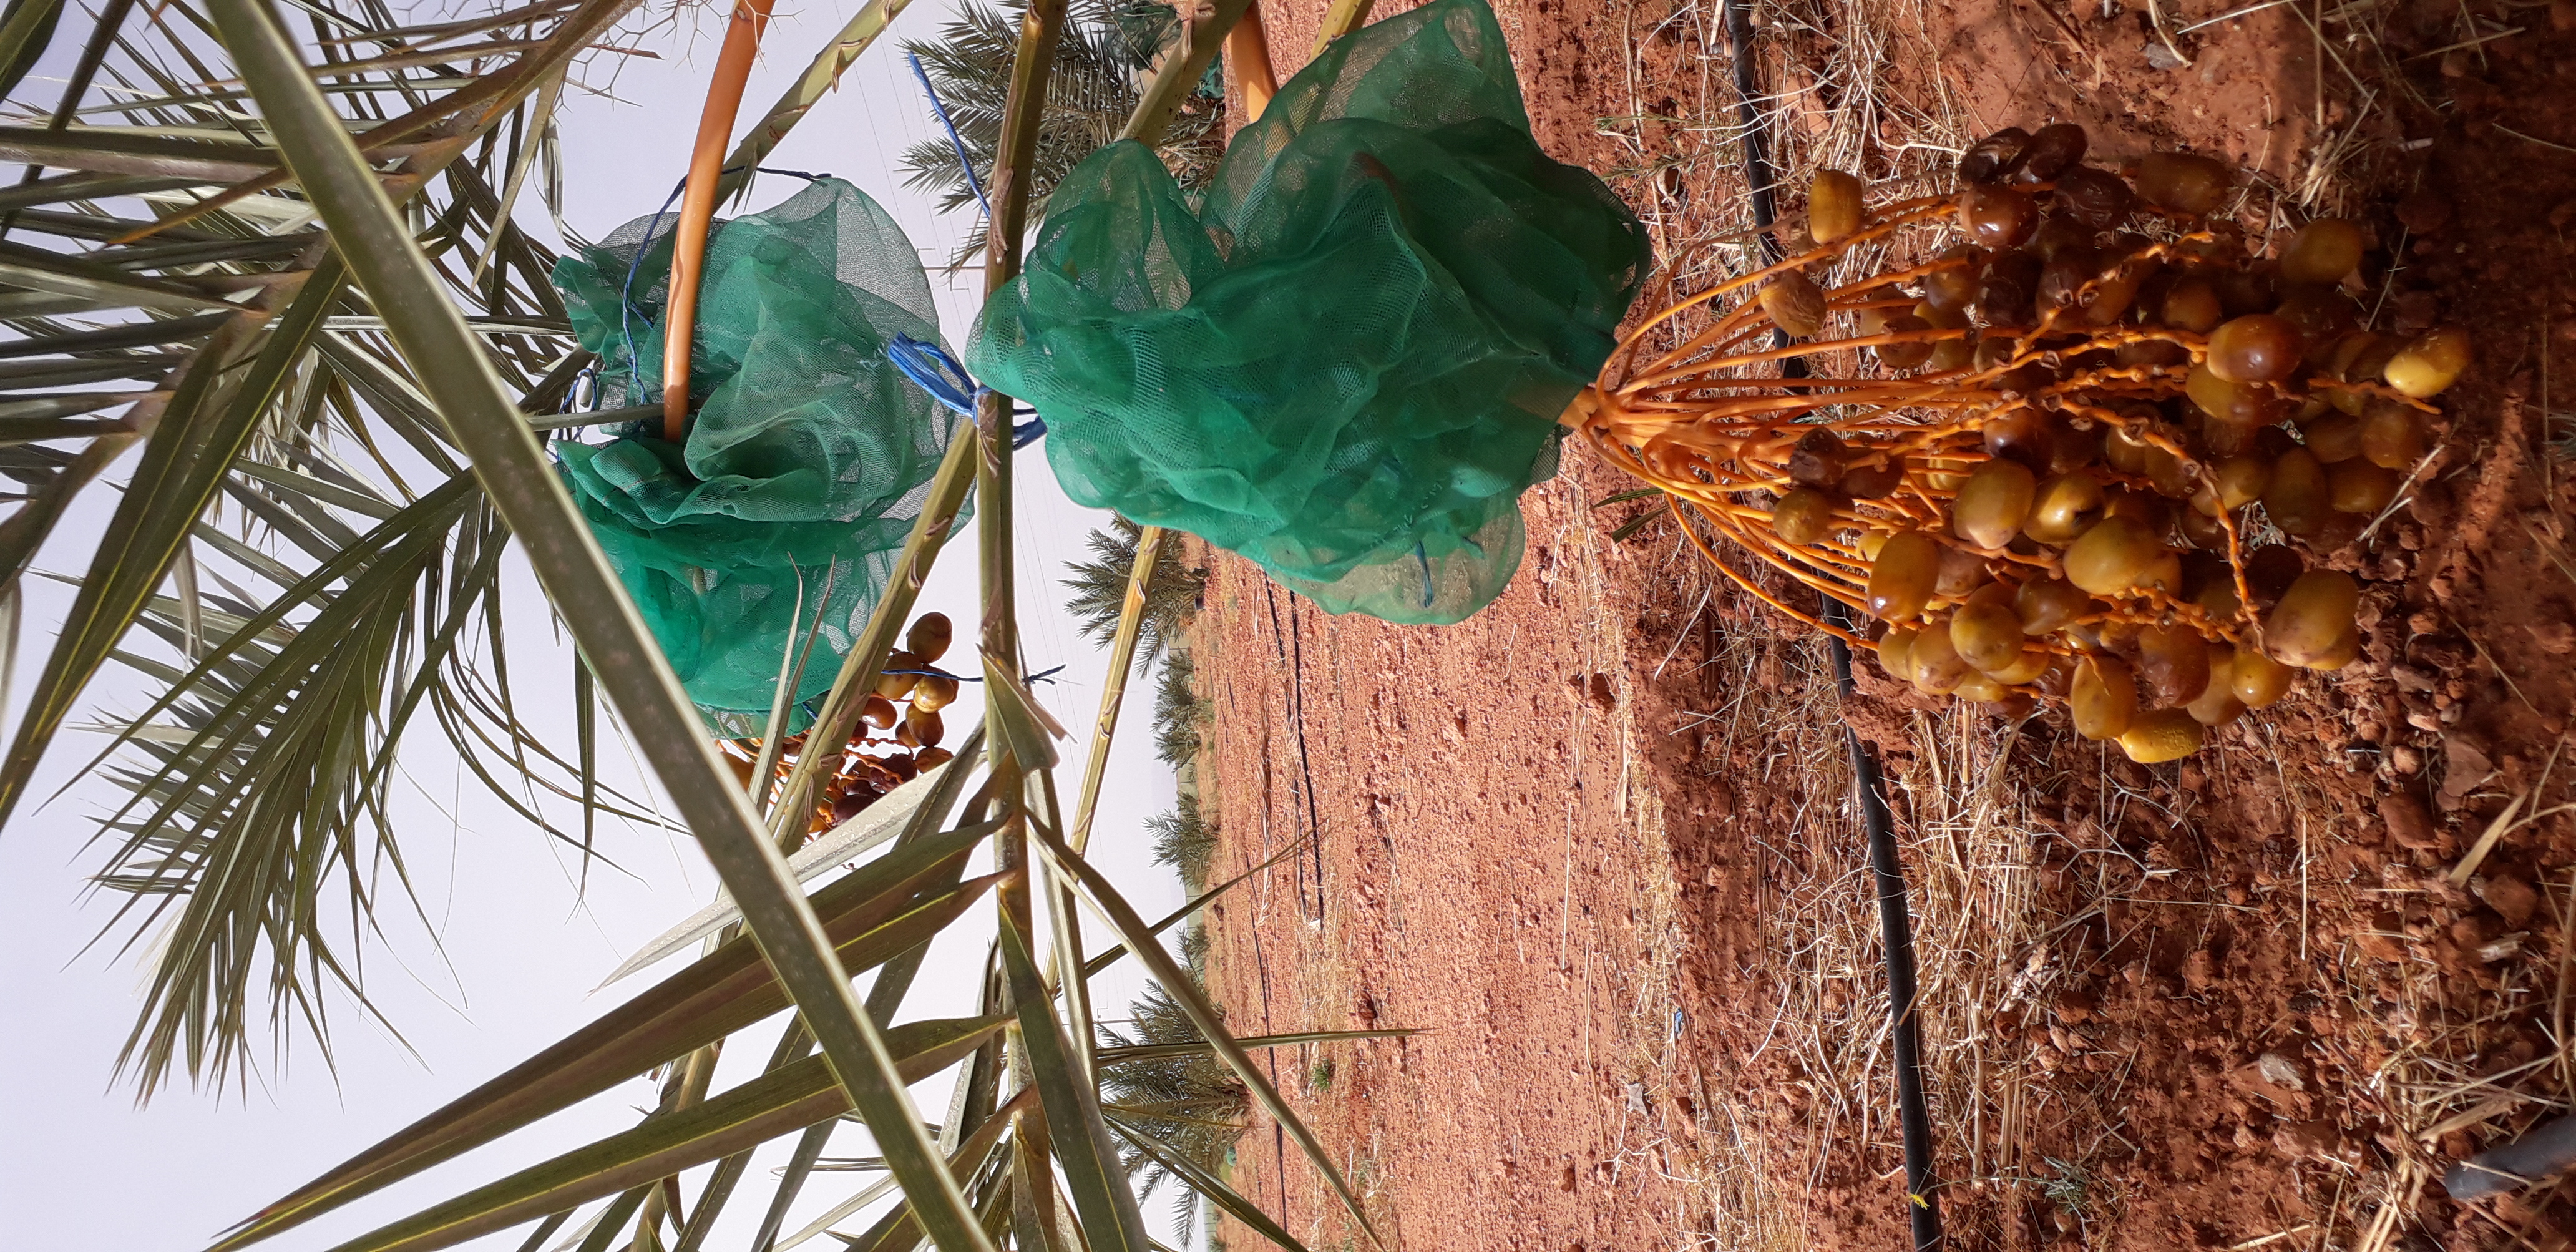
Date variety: Boufagous